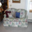
Label: couch